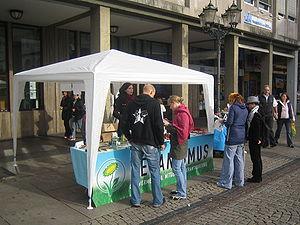
La Journée mondiale du véganisme est un événement qui se déroule le 1ᵉʳ novembre de chaque année au cours duquel les véganes du monde entier se retrouvent pour célébrer les droits des animaux et faire connaitre le végétalisme et le véganisme.